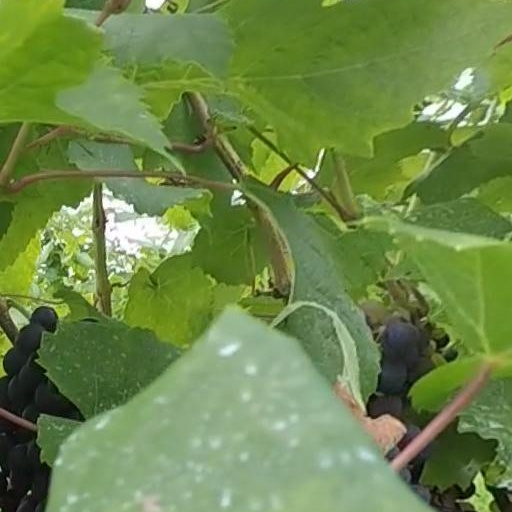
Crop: grape